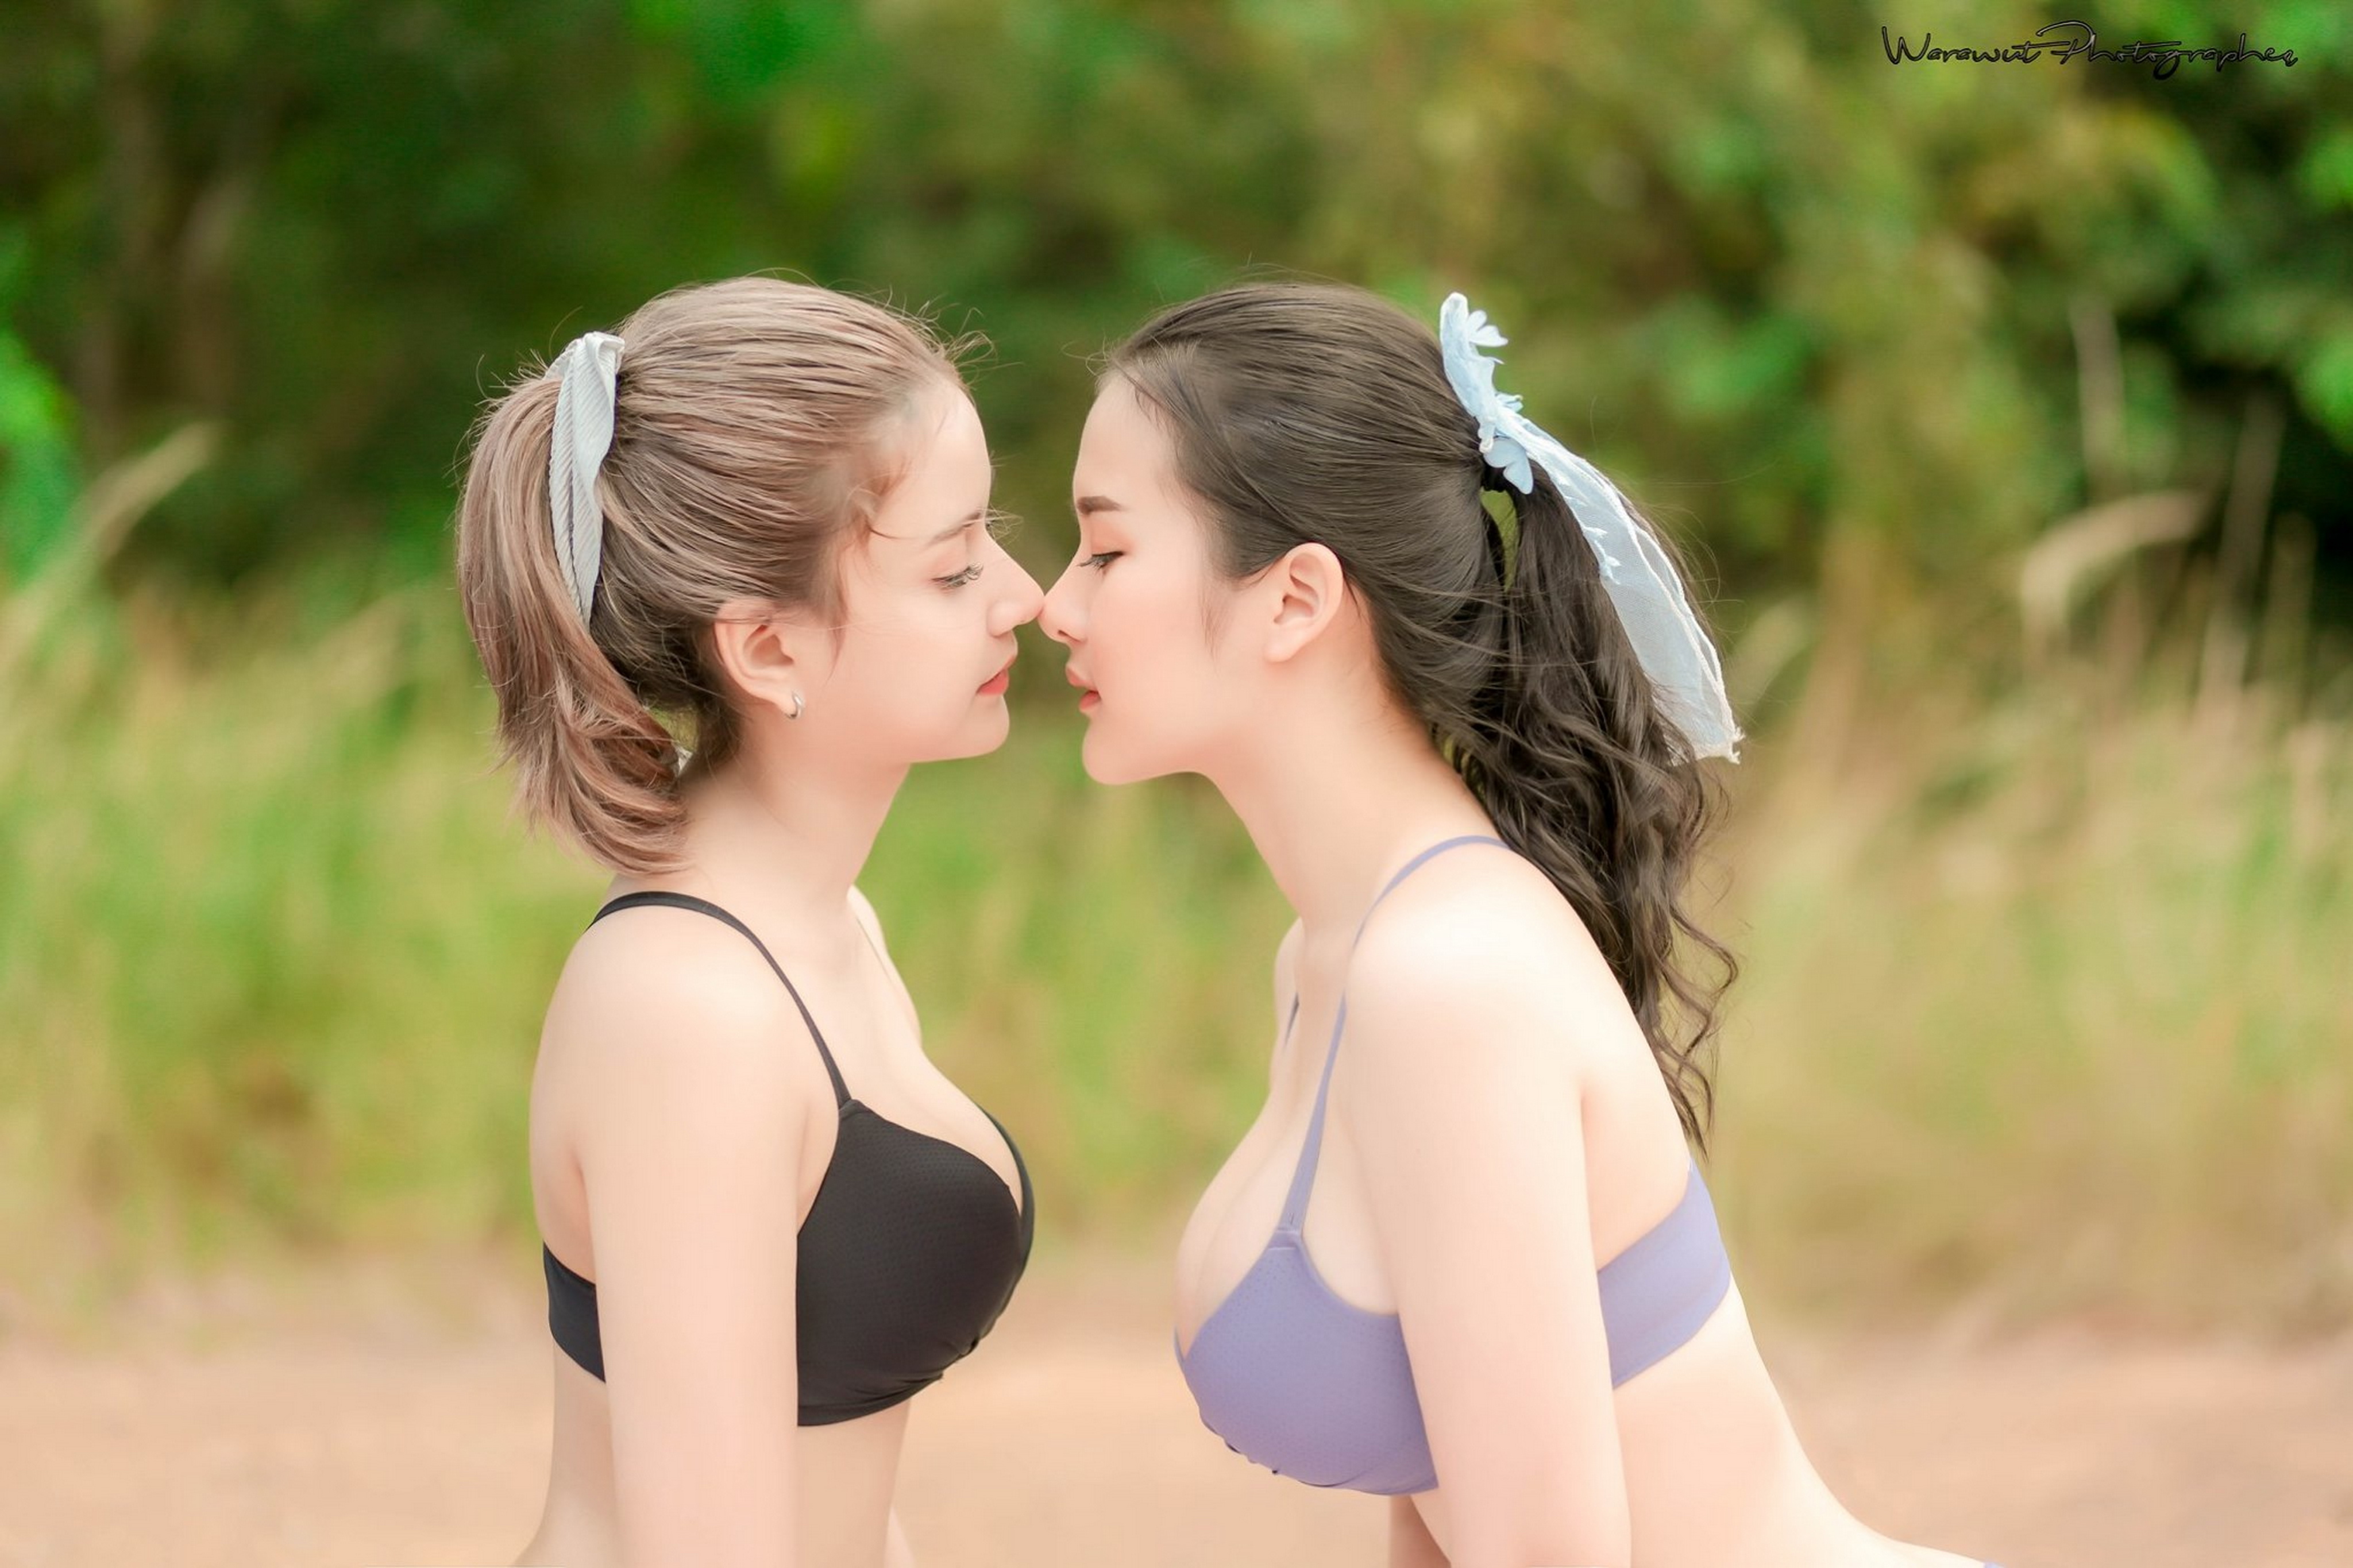
women, lady, model, person, photography, wallpaper, smile, People in nature, flash photography, happy, gesture, grass, leisure, black hair, jewellery, trunk, chest, thigh, long hair, undergarment, fun, waist, abdomen, blond, romance, brown hair, human leg, lingerie, love, child, wildlife, landscape, bikini, recreation, sitting, portrait photography, photo shoot, forest, necklace